Tampa Marriott Waterside

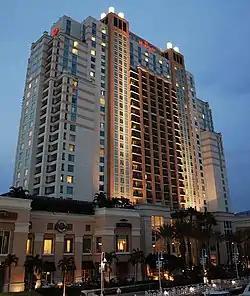

Tampa Marriott Water Street is a high rise hotel in Tampa, Florida near the Tampa Convention Center It was completed in 2000 and has 27 floors with 750 rooms and of meeting space. It is the city's largest hotel and the 13th tallest in Tampa.